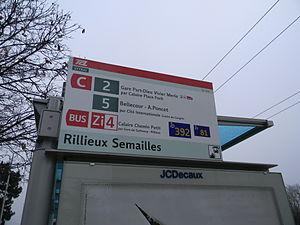
Arrêt de bus Rillieux-Semailles à Rillieux-la-Pape
Rillieux-la-Pape est une commune française, située dans la métropole de Lyon, en région Auvergne-Rhône-Alpes. Ses habitants sont appelés les Rilliards.